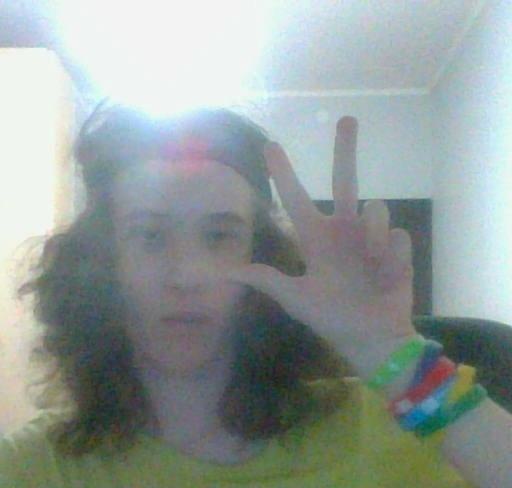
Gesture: three2